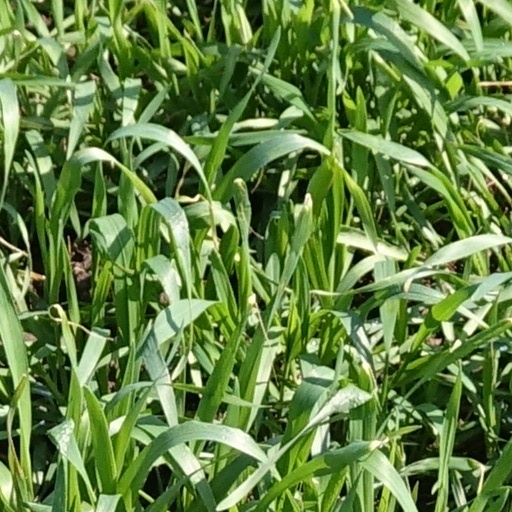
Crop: wheat